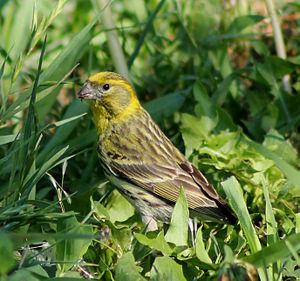
Le Serin cini est une espèce d'oiseaux de la famille des Fringillidae. C'est une espèce largement répandue en Europe, proche du fameux Serin des Canaries.